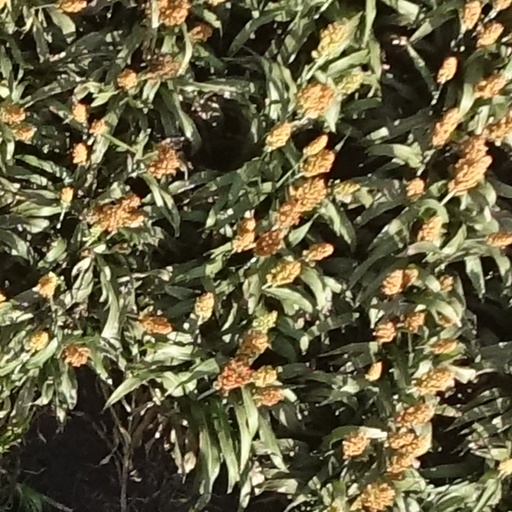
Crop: sorghum